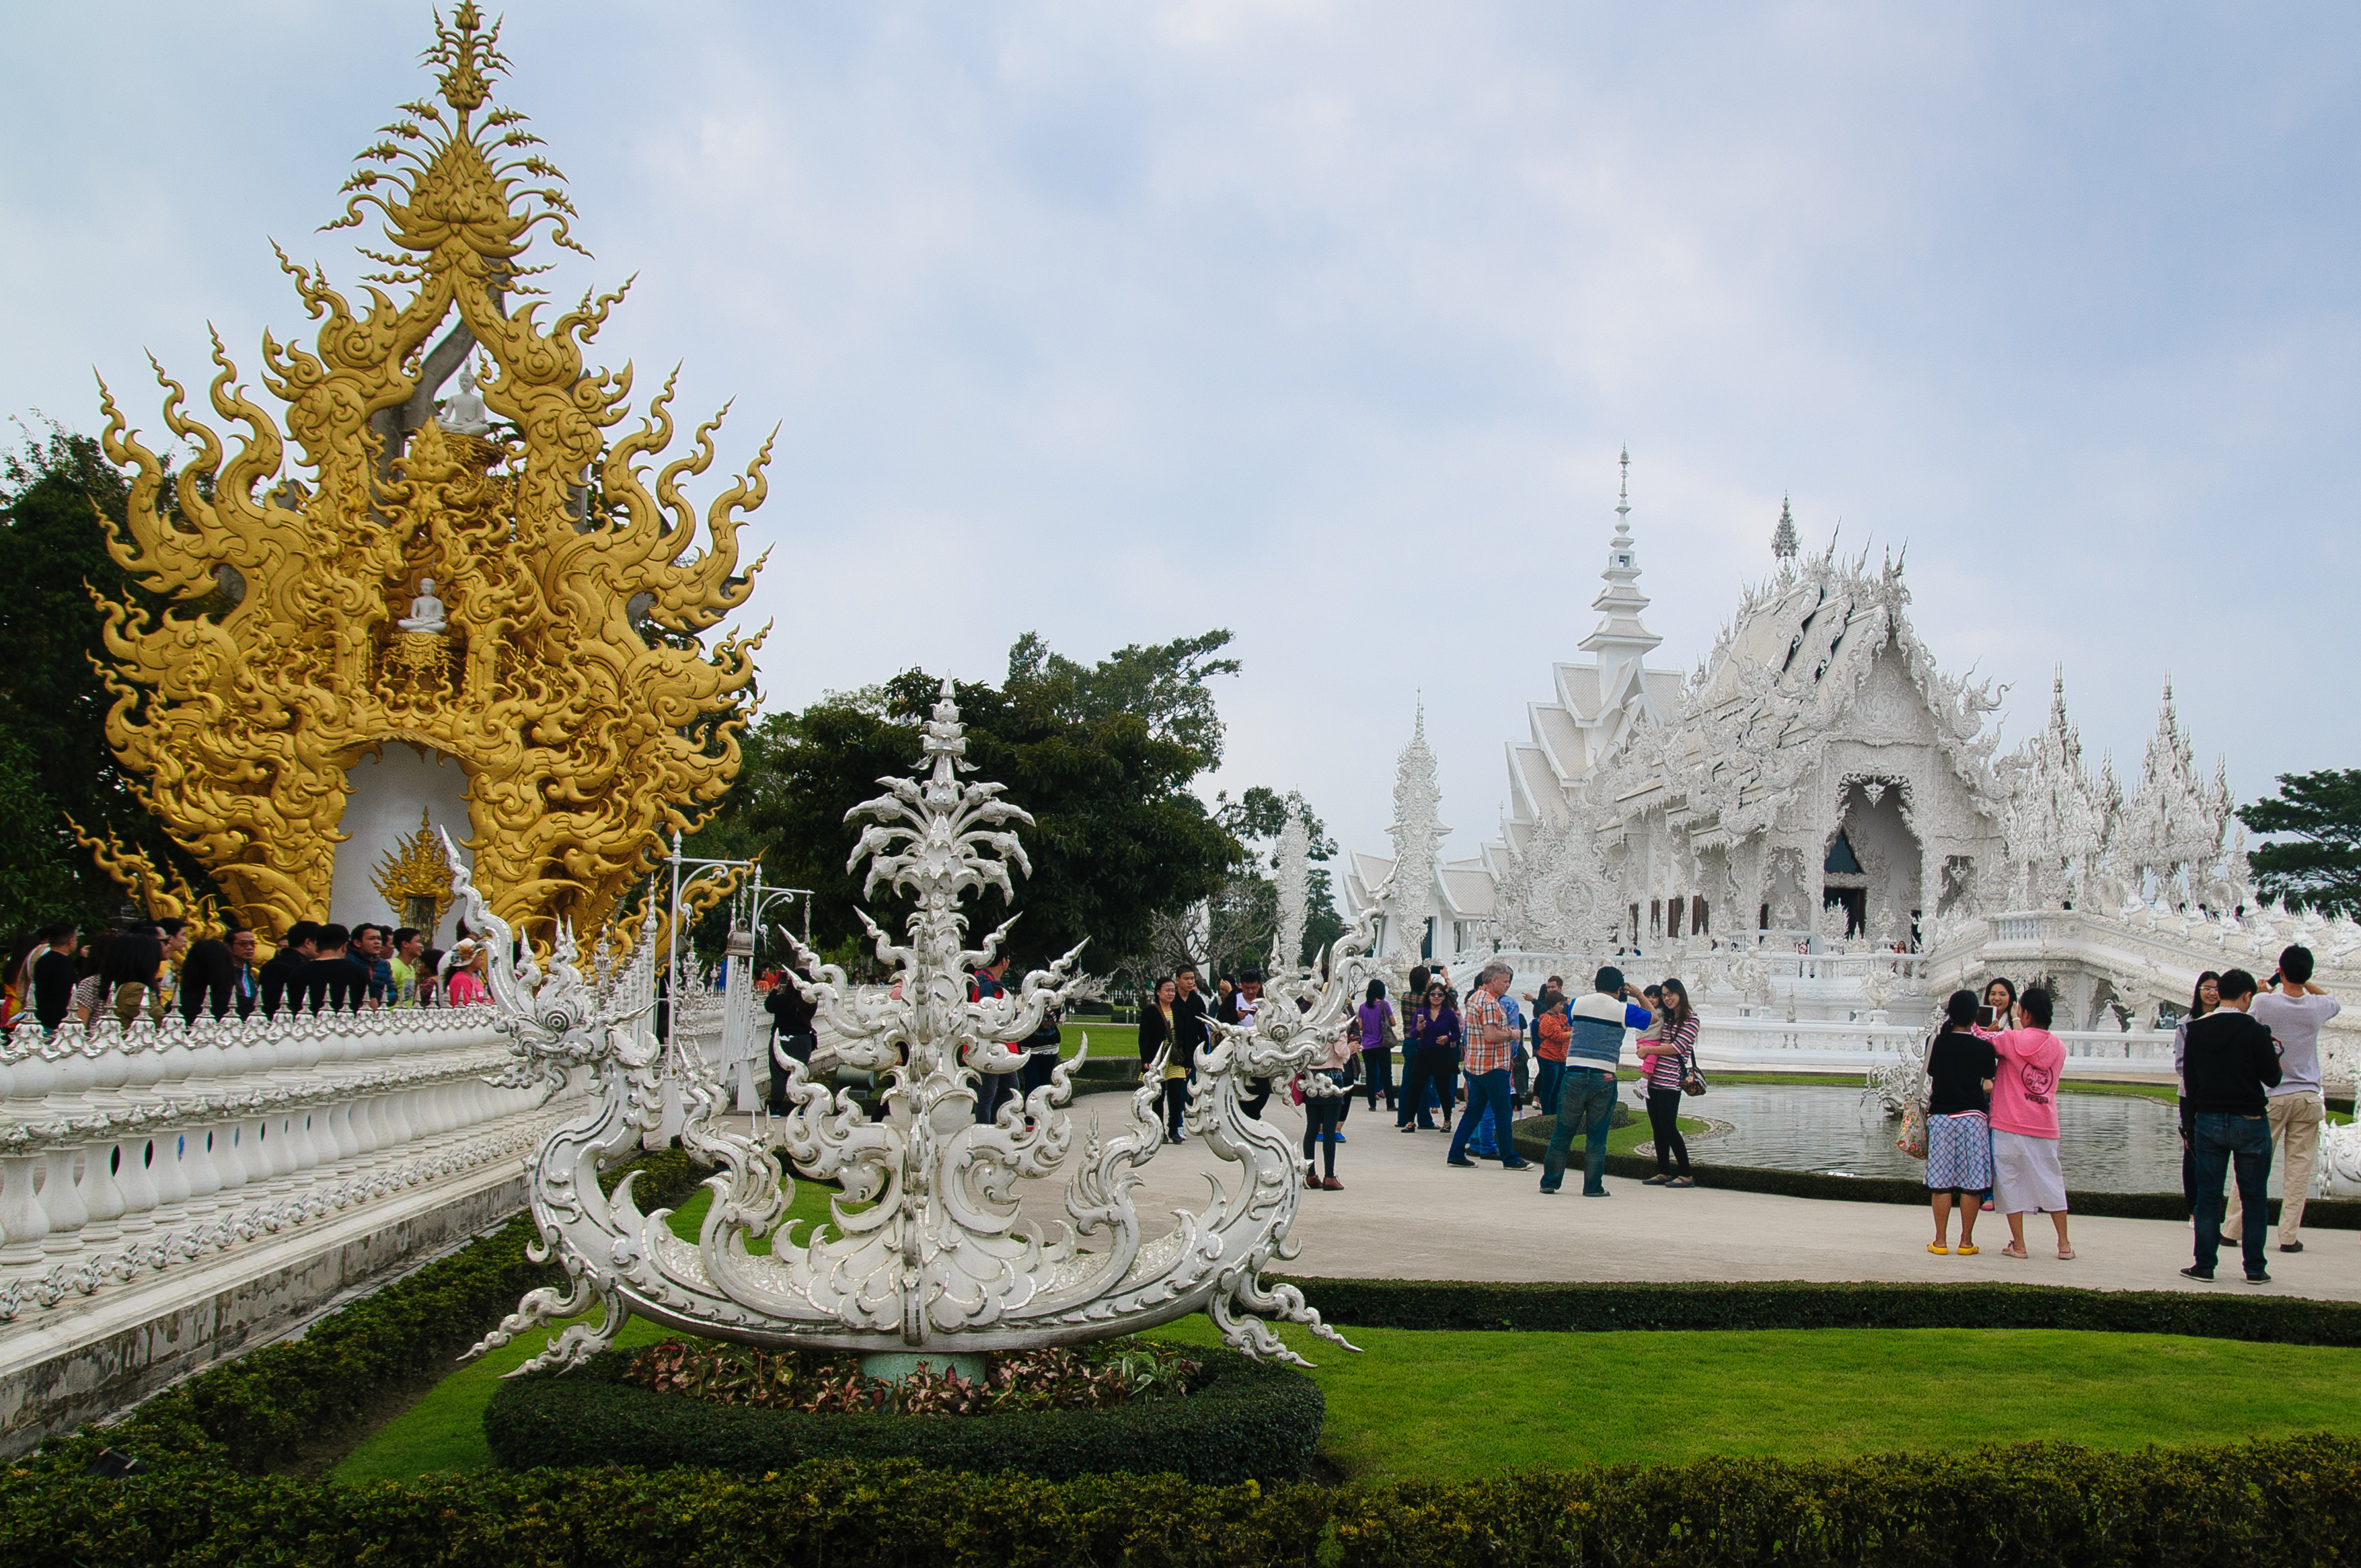
palace, monument, statue, park, landmark, nikon, place of worship, thailand, temple, resort, shrine, nikond300, d300, thailandia, chiangrai, paodonchai, whitetemple